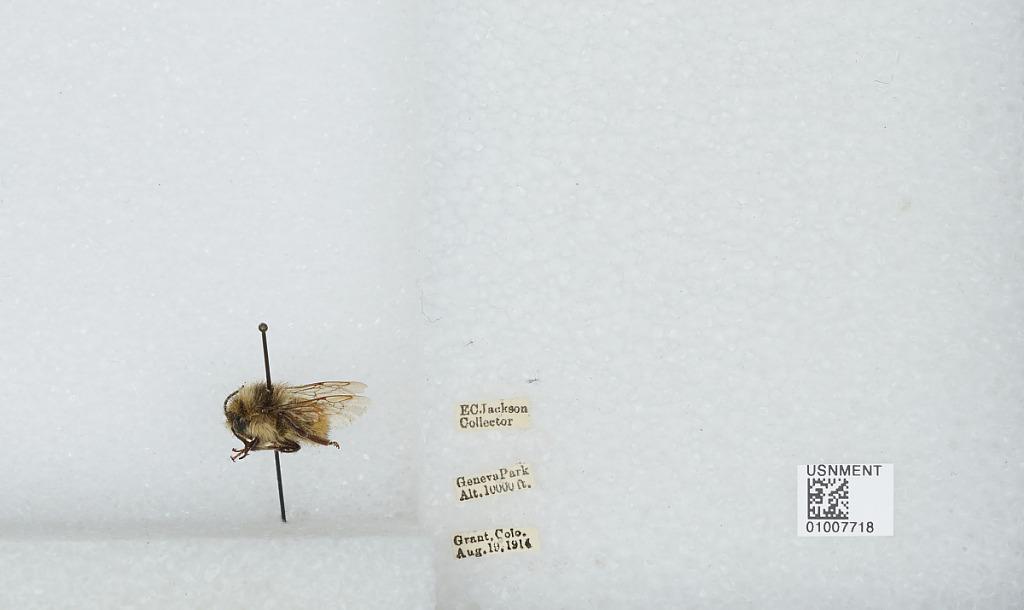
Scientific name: Bombus (Pyrobombus) centralis Cresson
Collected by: E. Jackson
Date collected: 1914-8-19
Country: United States
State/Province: Colorado
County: Park
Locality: Geneva Park, Grant
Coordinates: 39.5178, -105.727